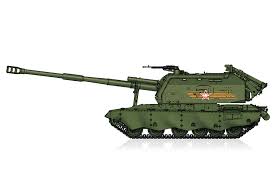
Label: Self Propelled Artillery